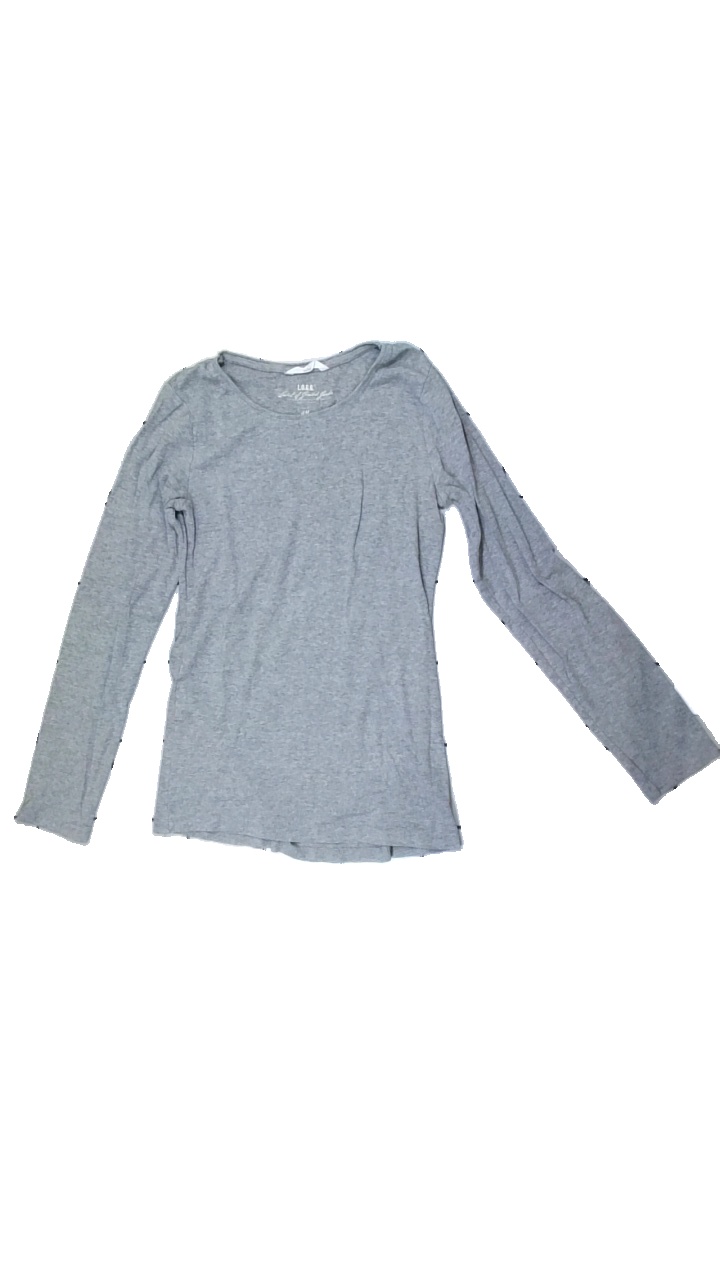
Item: Top (Ladies)
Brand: H&m
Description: grey top
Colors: Grey
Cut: Regular
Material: unknown
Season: All
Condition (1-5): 5
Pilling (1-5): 5
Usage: Reuse
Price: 50-100